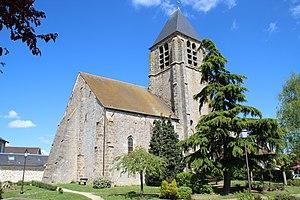
L'église Saint-Germain de Gometz-la-Ville en France.
Gometz-la-Ville est une commune française située à vingt-six kilomètres au sud-ouest de Paris dans le département de l'Essonne en région Île-de-France. Elle est également située dans le périmètre du parc naturel régional de la Haute Vallée de Chevreuse.